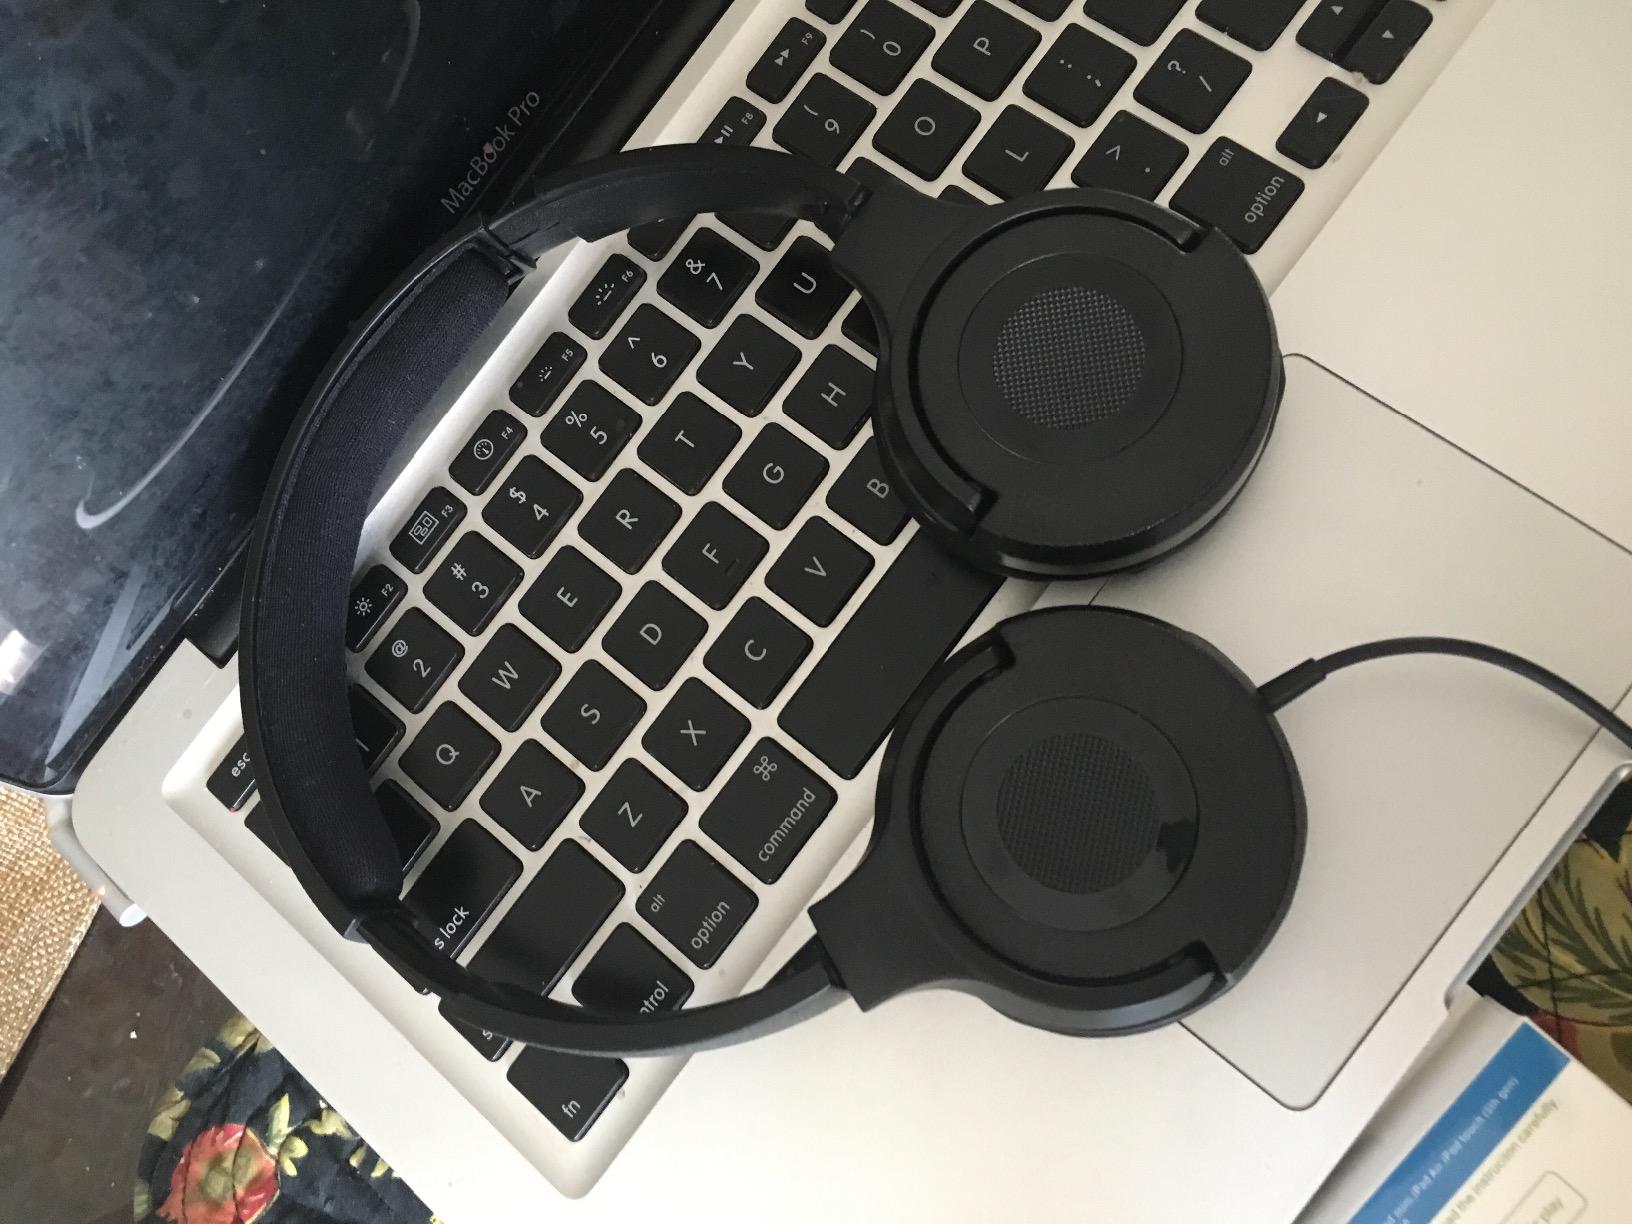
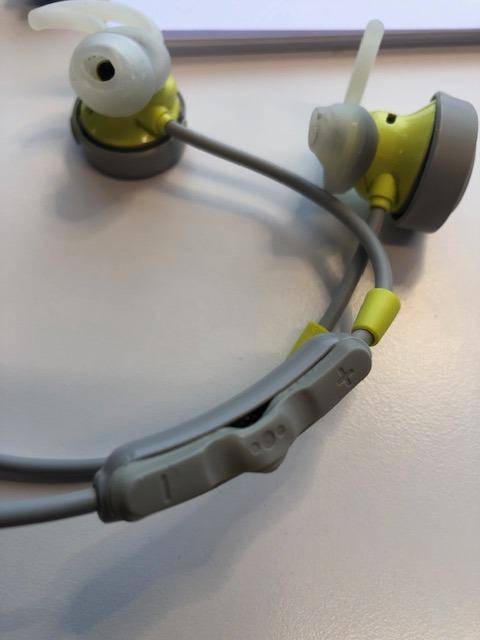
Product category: headphones
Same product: no